2016 European Badminton Championships

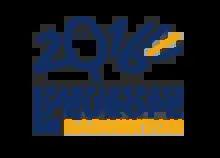

The 2016 European Badminton Championships were the 25th tournament of the European Badminton Championships. They were held in La Roche-sur-Yon, France, from 26 April–1 May 2016. The competitions were held in the Vendéspace.